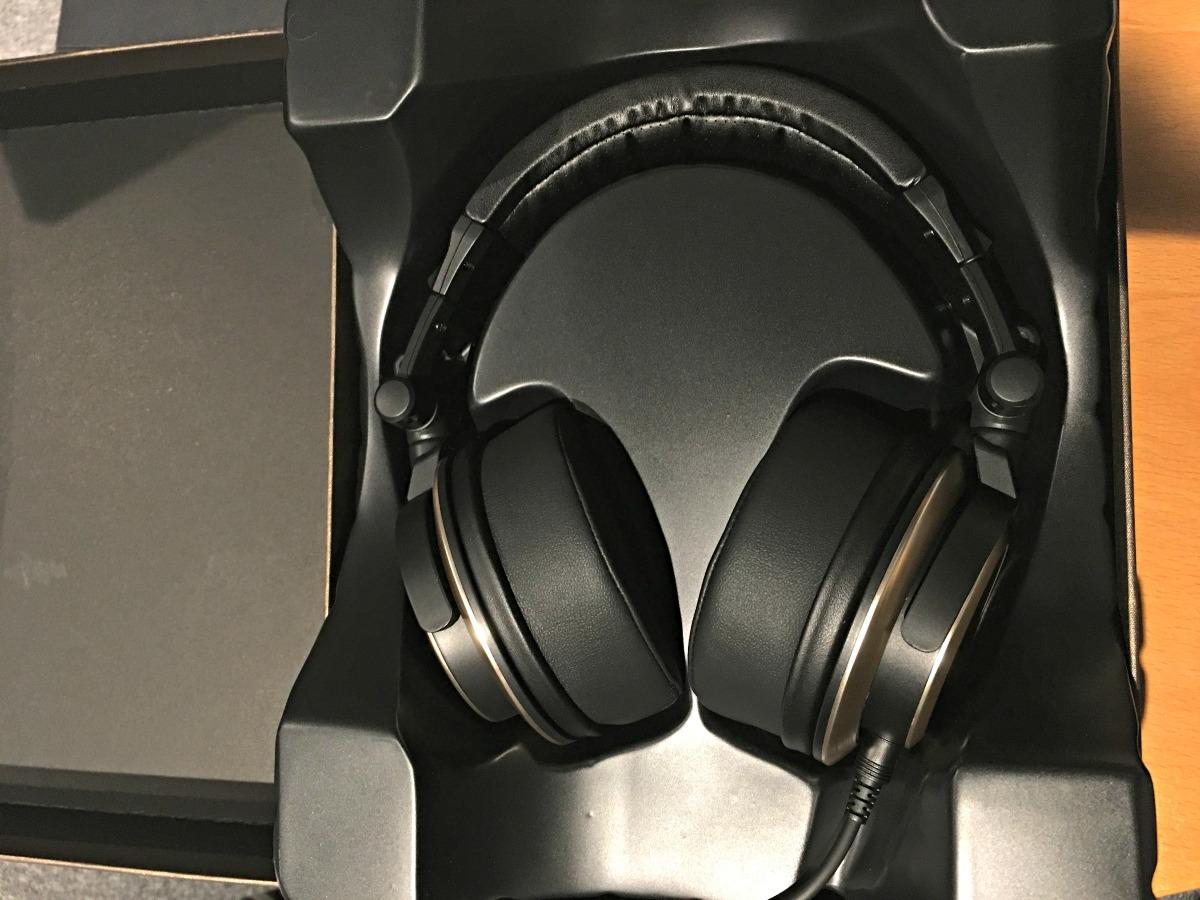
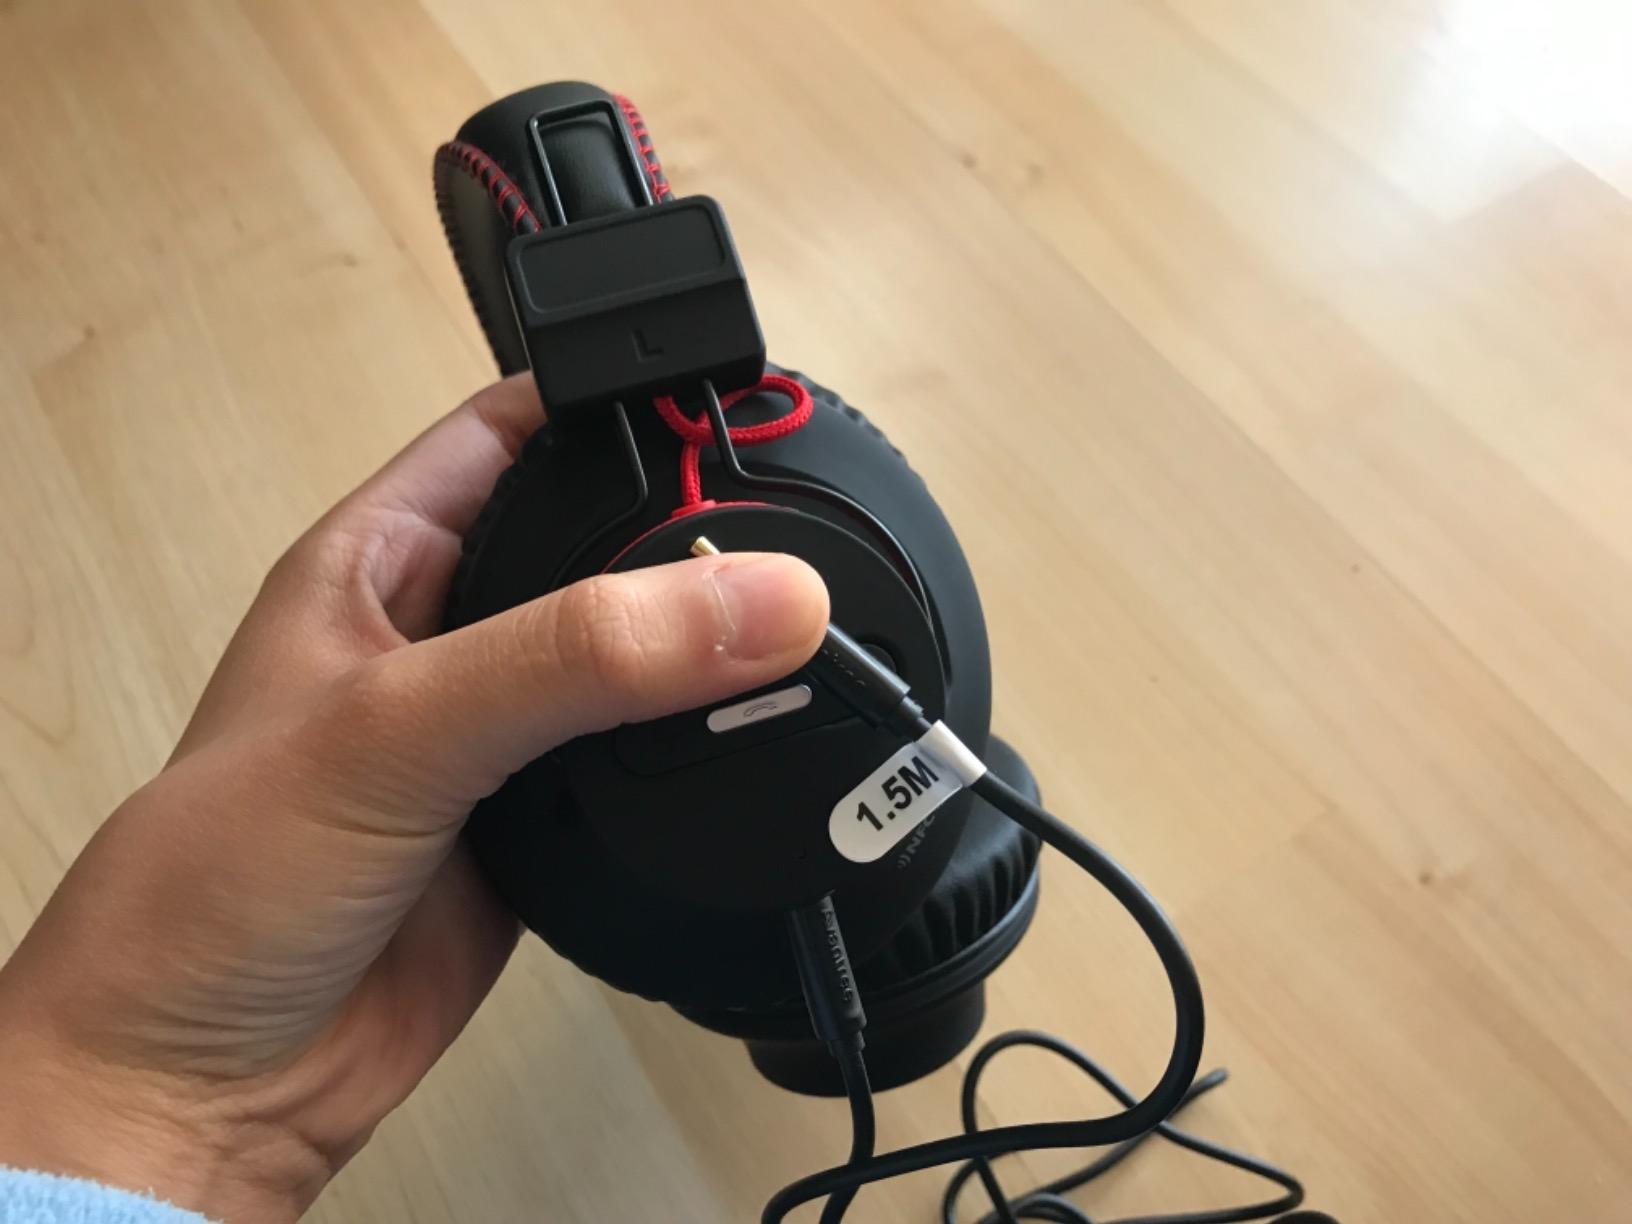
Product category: headphones
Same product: no